Australian Academy of Science

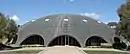
The Shine Dome

The Shine Dome (previously known as Becker House) is a well-known Canberra landmark, notable for its unusual structure, and colloquially referred to as "The Martian Embassy", an allusion to its shape and the fact that as the capital of Australia, Canberra is the home of foreign embassies. It was designed by architect Sir Roy Grounds, of Grounds, Romberg and Boyd. When completed in 1959 its 45.75-metre-diameter dome was the largest in Australia.